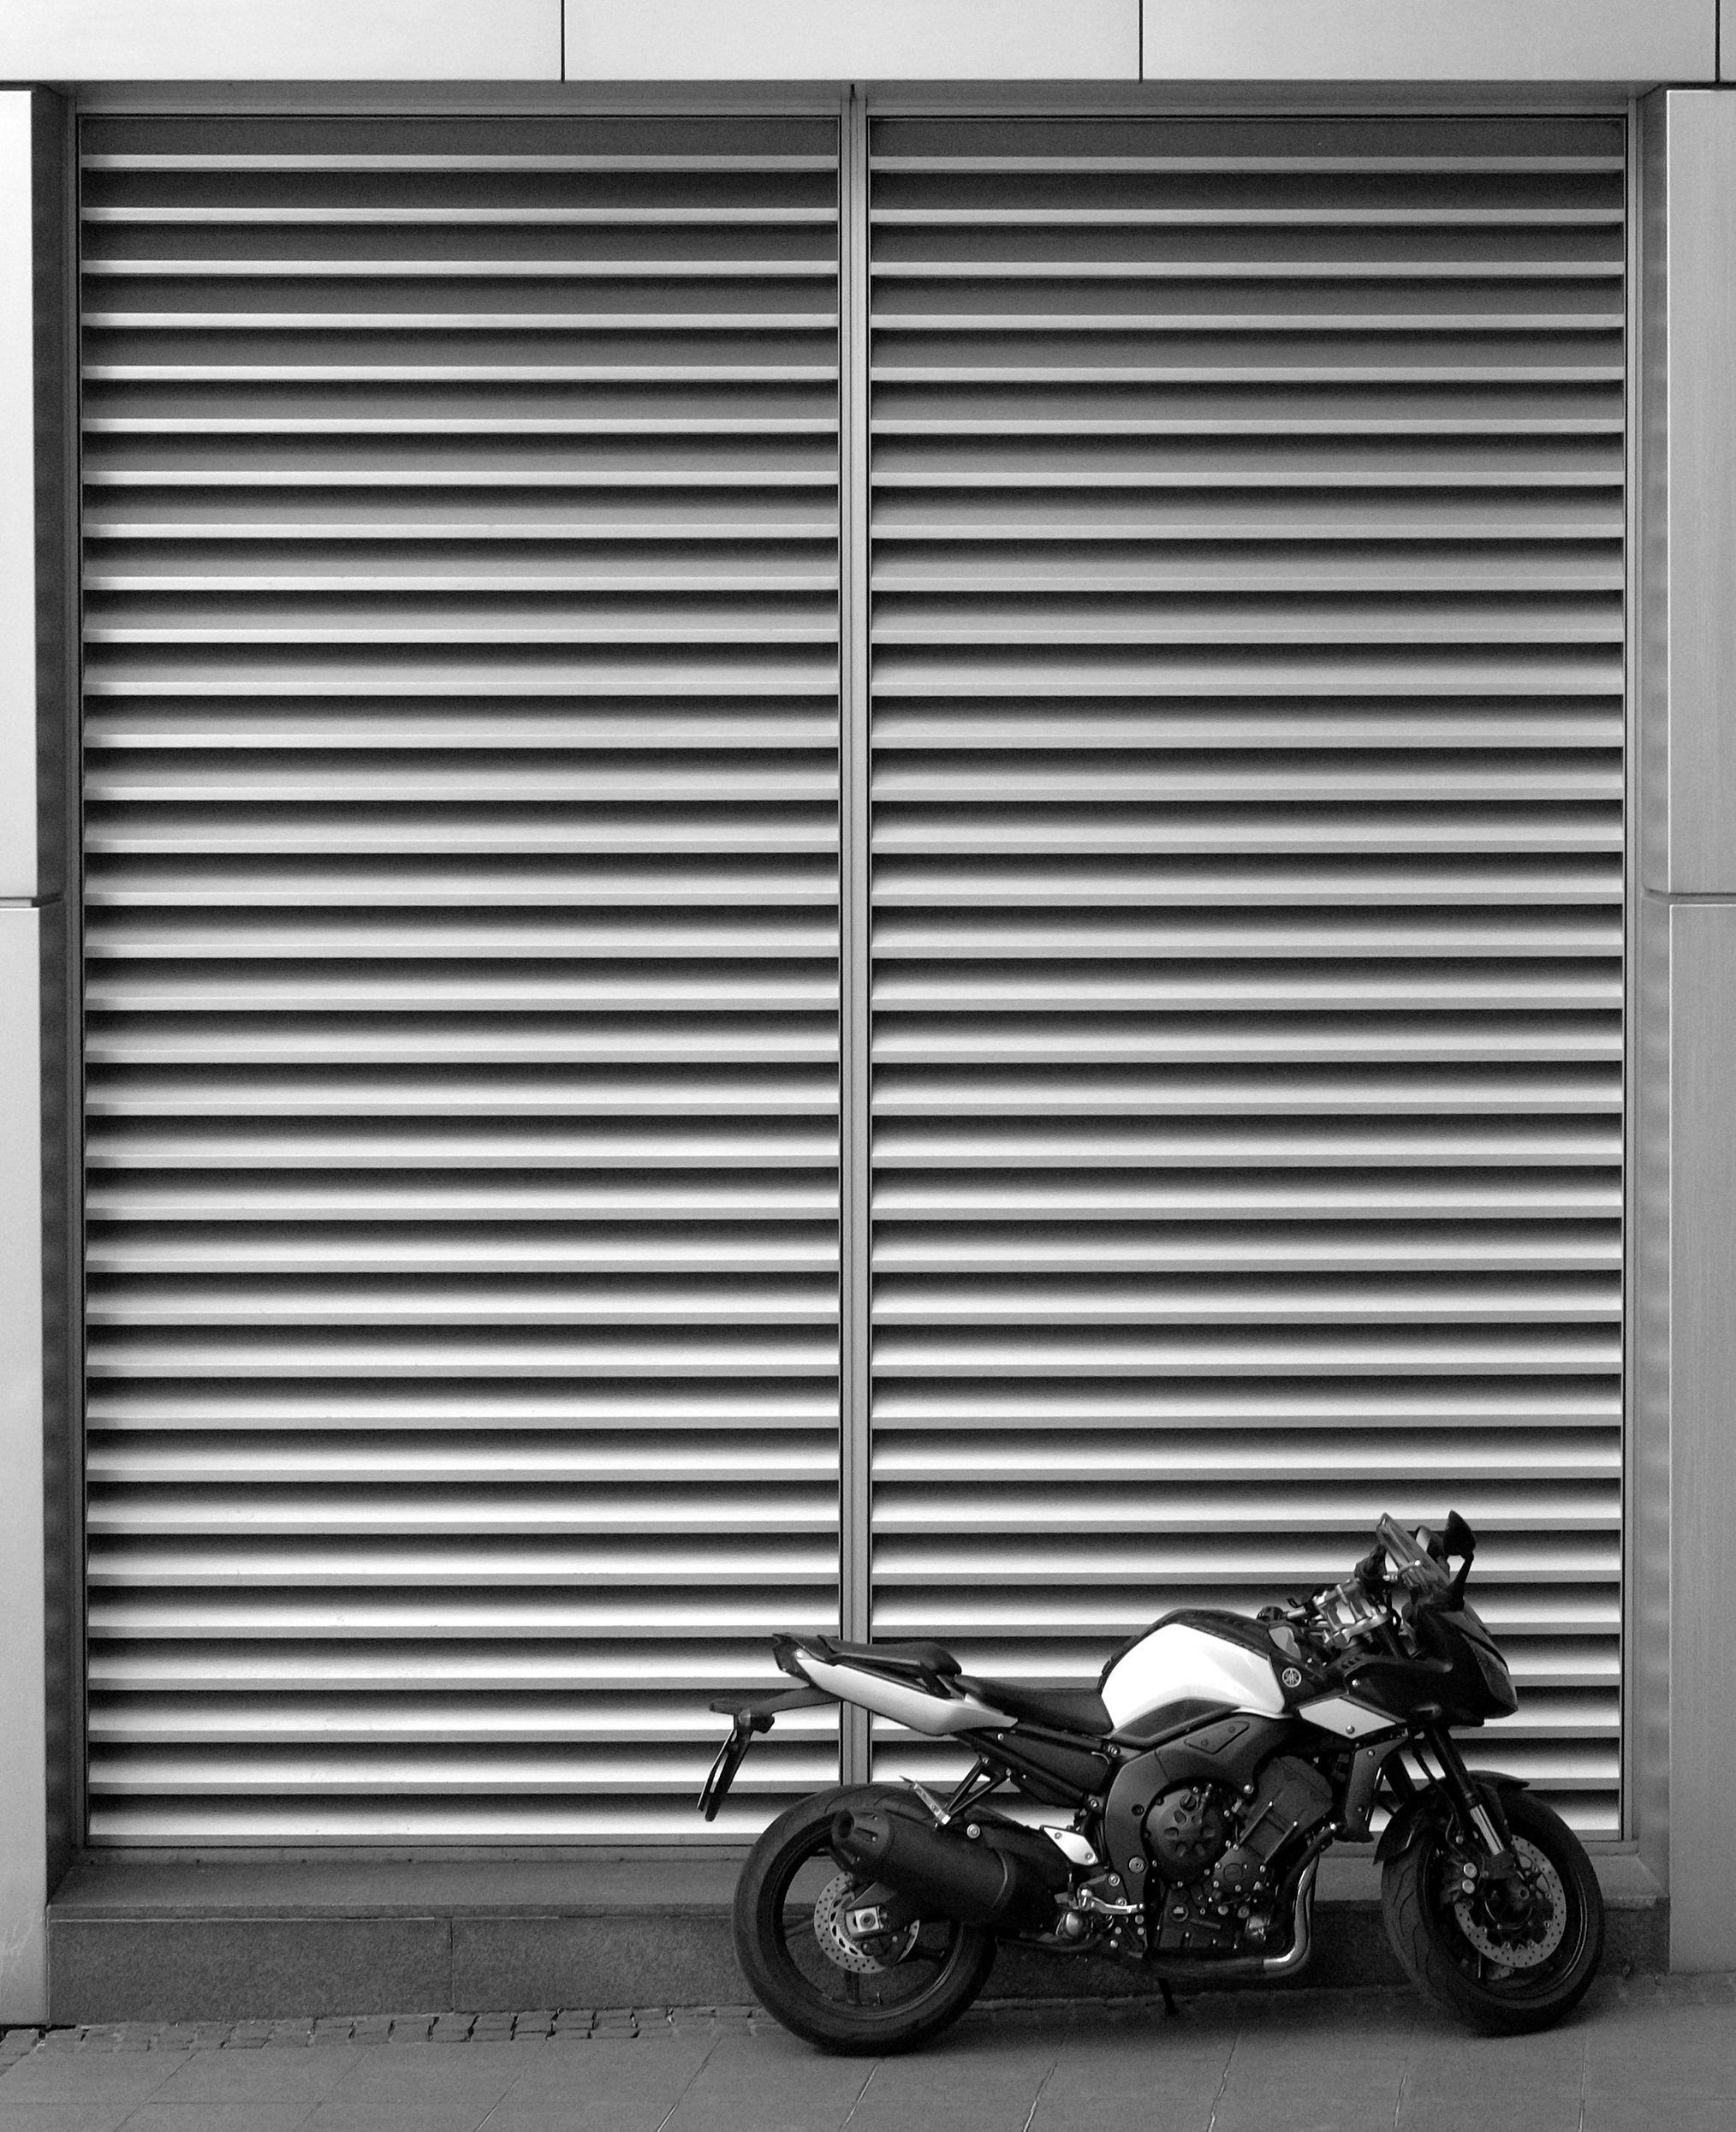
black and white, window, building, bike, vehicle, motorcycle, metal, machine, monochrome, motorbike, speed, gate, door, shutter, interior design, product, power, window blind, front, closed, racer, slats, monochrome photography, window covering, window treatment